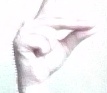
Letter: ta